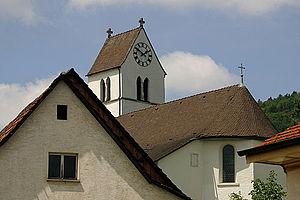
Église Saint-Martin à Blauen